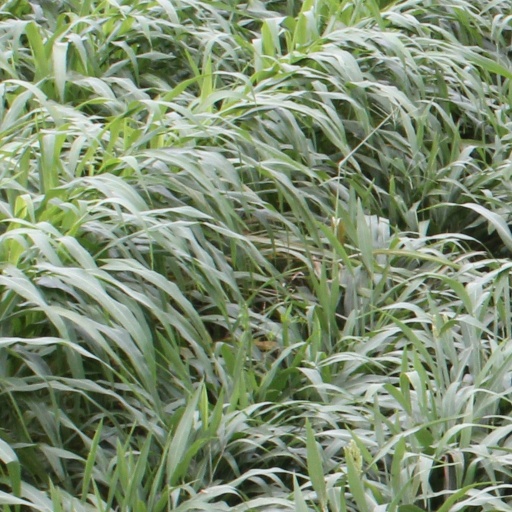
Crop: sorghum